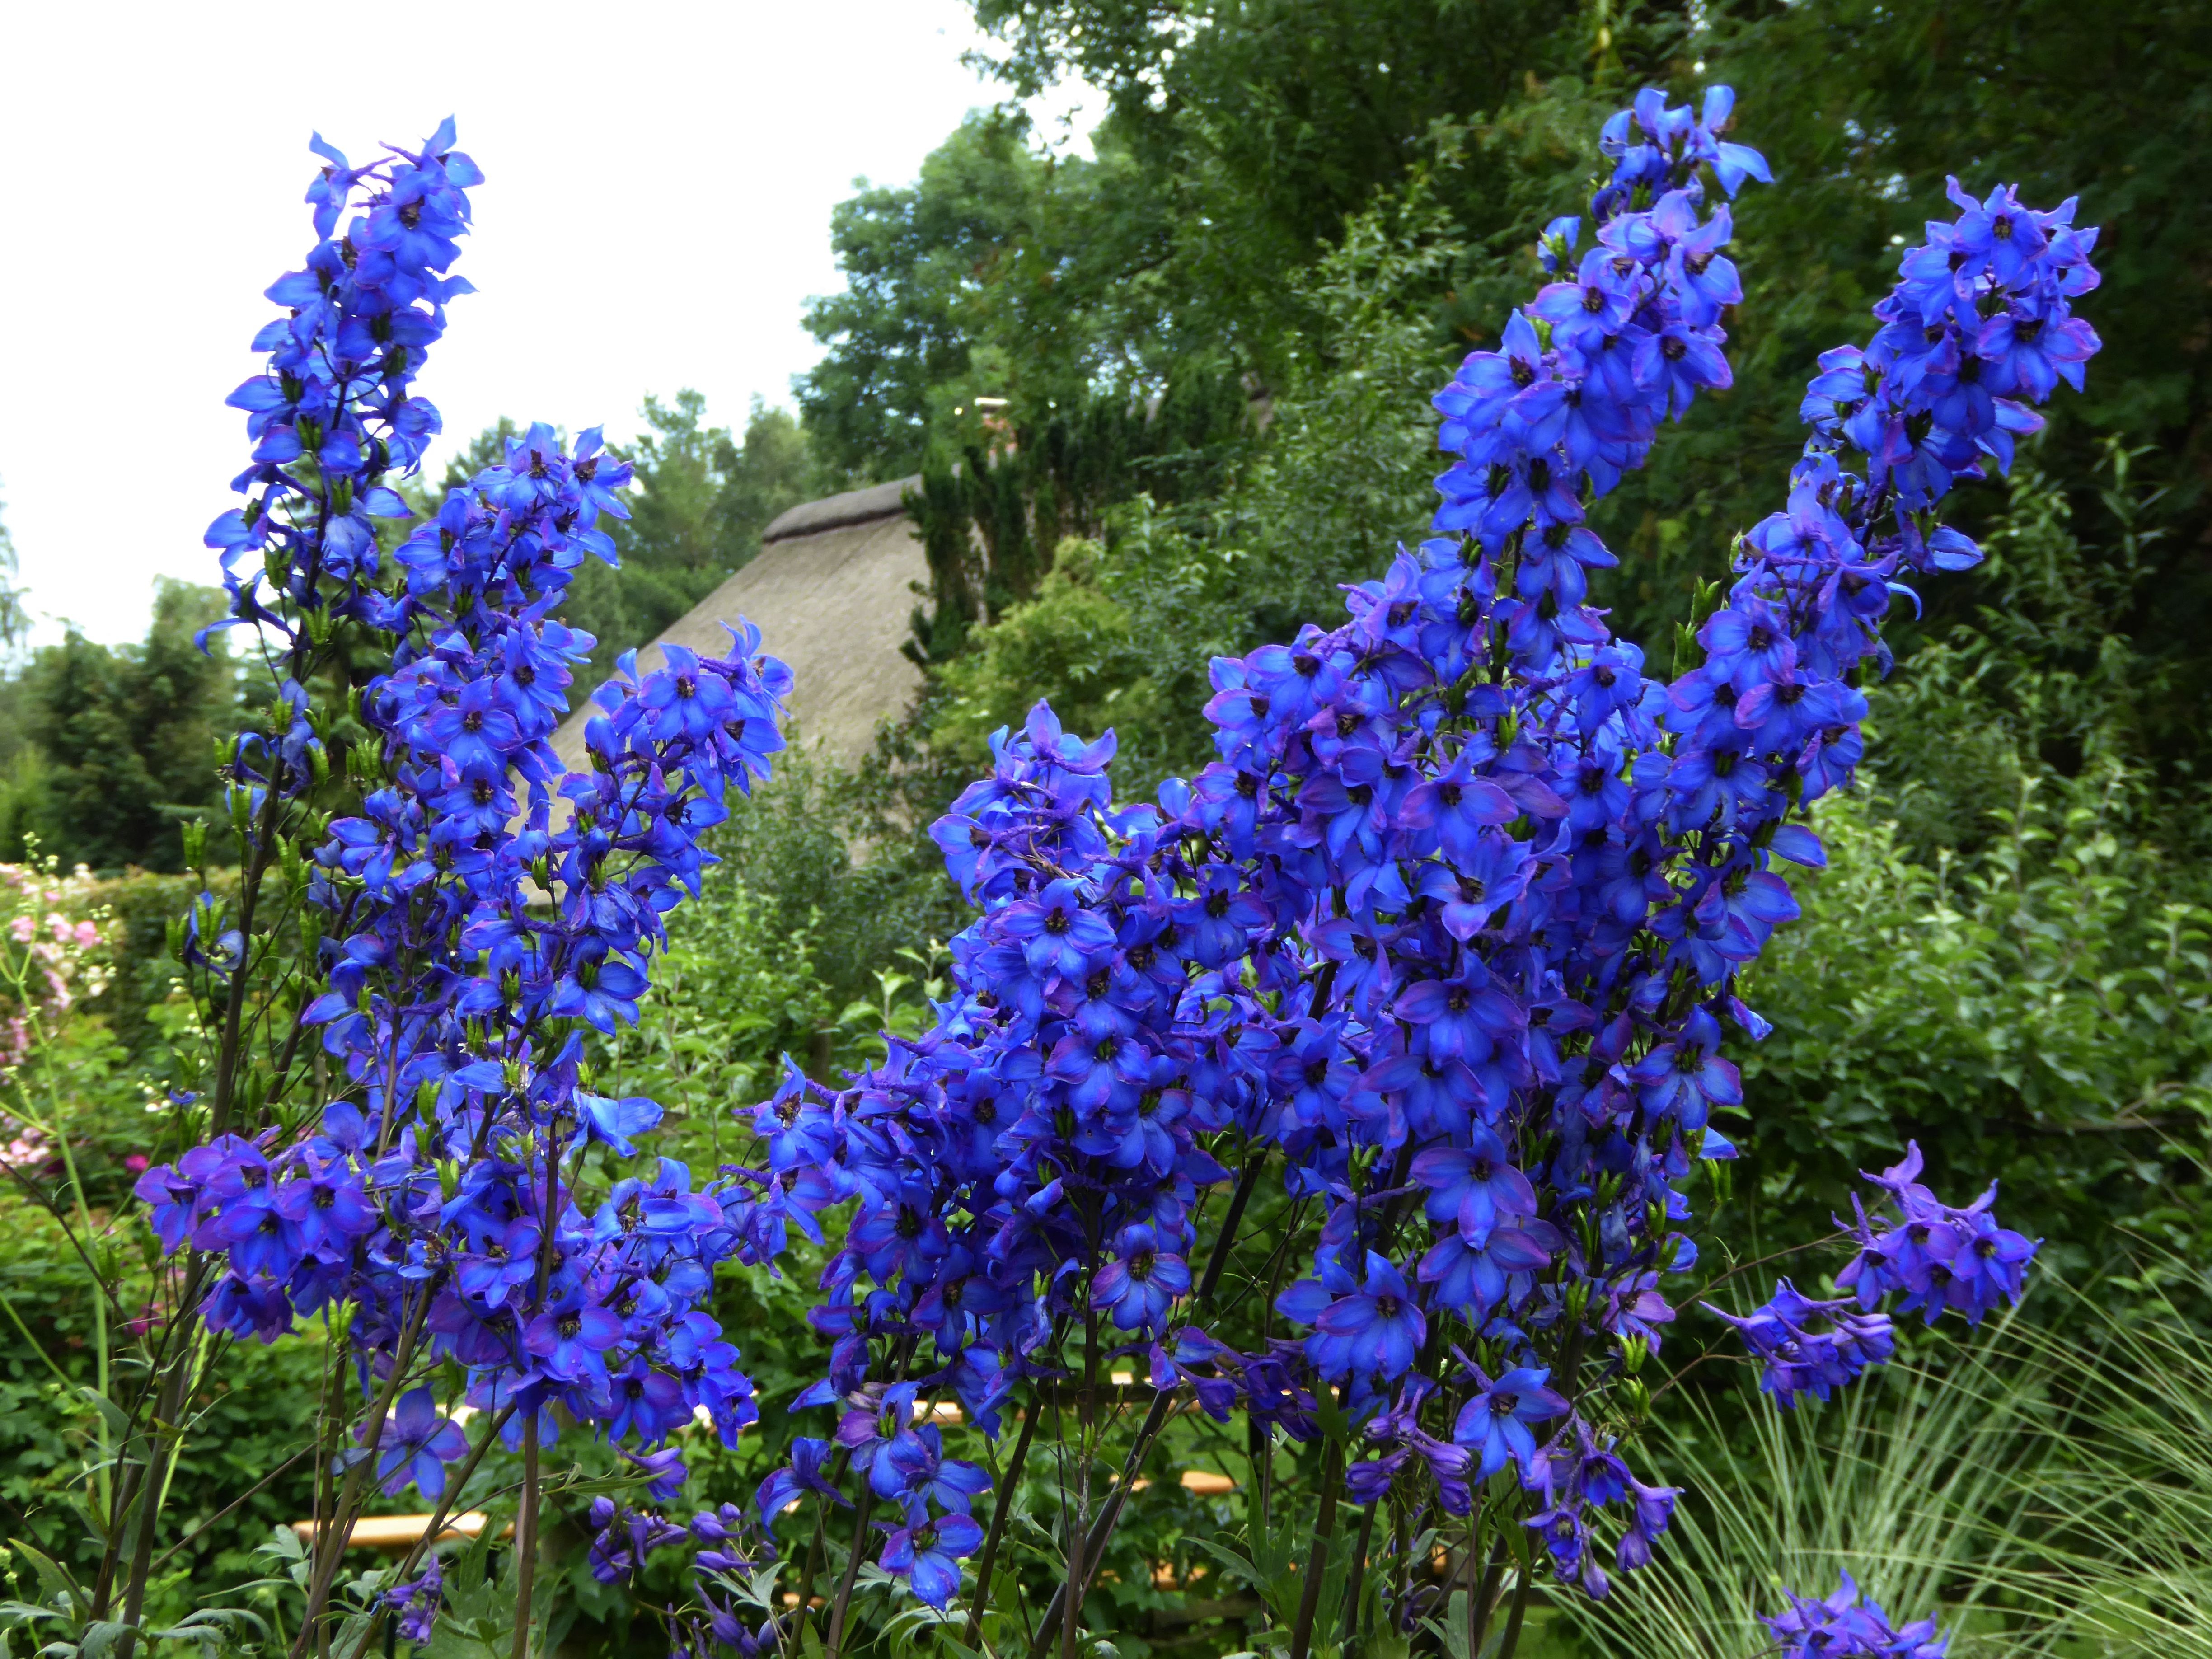
plant, meadow, flower, spring, close, wildflower, shrub, bluebonnet, lupin, blue flowers, flowering plant, umbel, delphinium, ornamental garden, blue natternkopf, land plant, english lavender